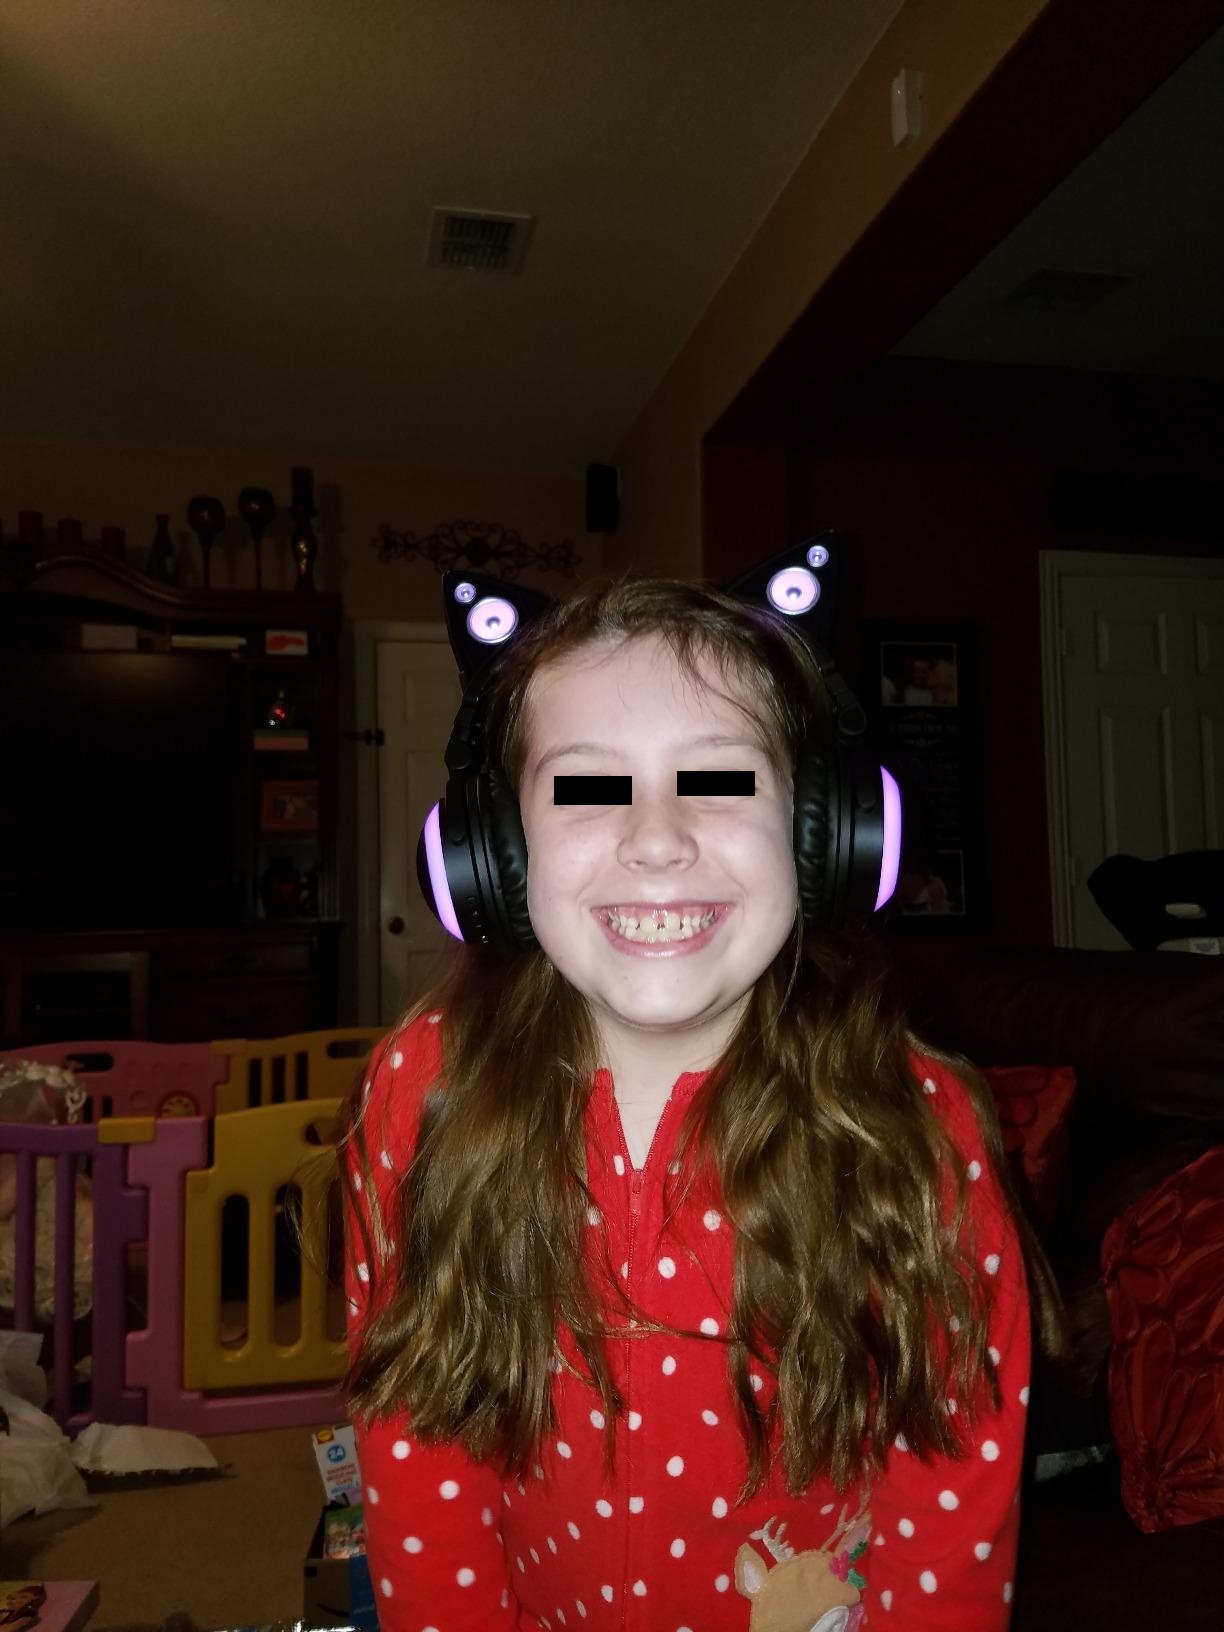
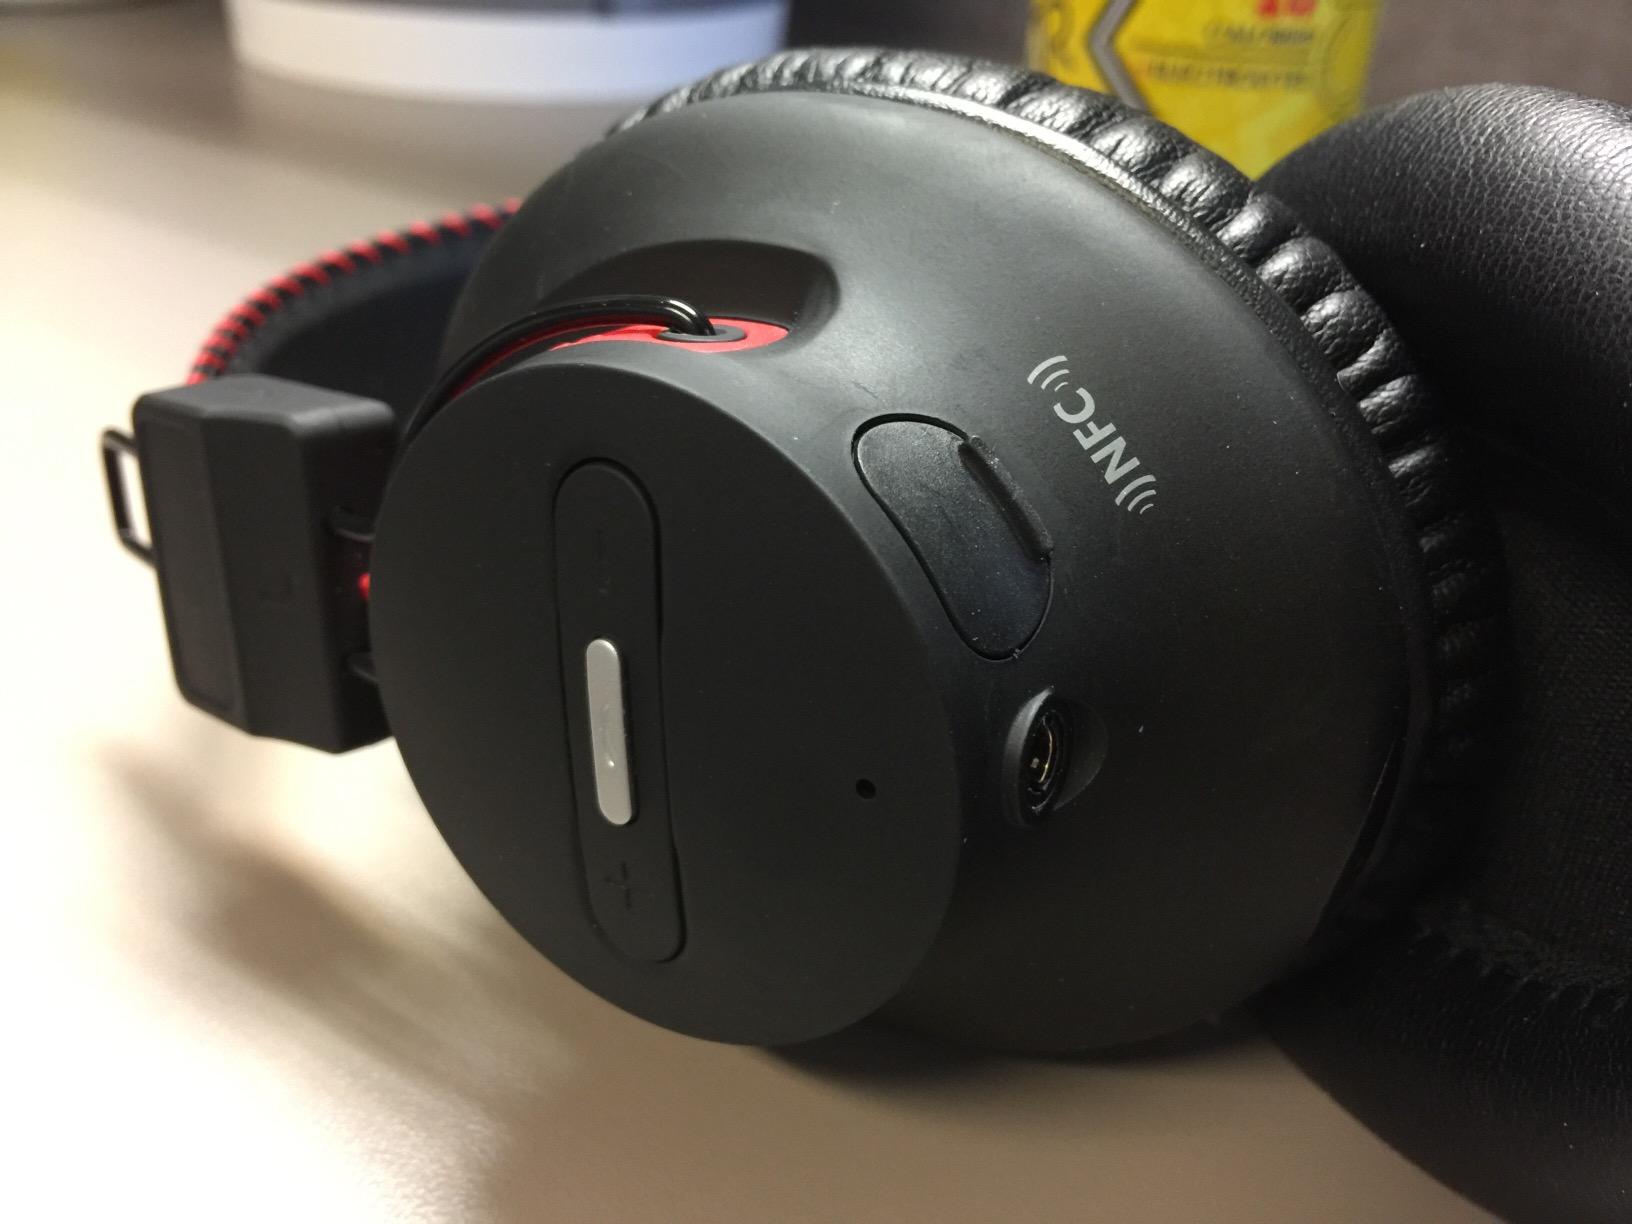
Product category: headphones
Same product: no